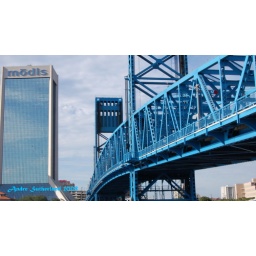
A lift span bridge that goes over the Saint John's River in downtown Jacksonville